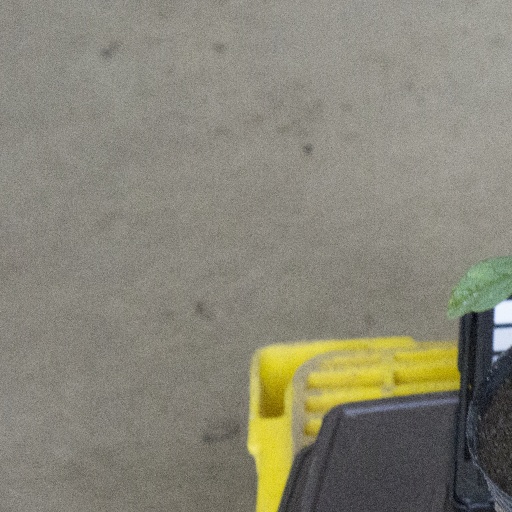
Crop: soybean